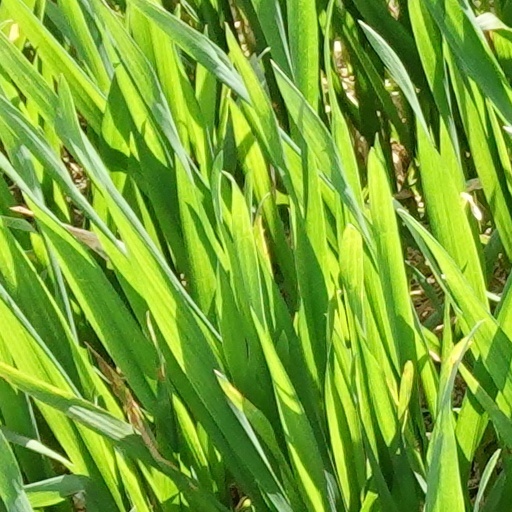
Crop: wheat